Emirate of Bari

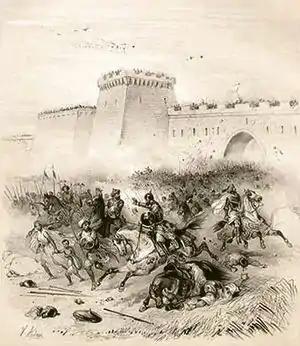
The joint capture of Bari by Franco-Lombard troops under the direction of the Emperor Louis II in 871.

In 865, Louis II, perhaps pressured by the Church, always uncomfortable with a Muslim state in Italy's midst, issued a capitulary calling upon the fighting men of northern Italy to gather at Lucera in the spring of 866 for an assault on Bari. It is unknown, from contemporary sources, whether this force ever marched on Bari, but in the summer of that year the Emperor was touring the Campania with his empress, Engelberga, and receiving strong urging from the Lombard princes—Adelchis of Benevento, Guaifer of Salerno, and Landulf II of Capua—to attack Bari again.